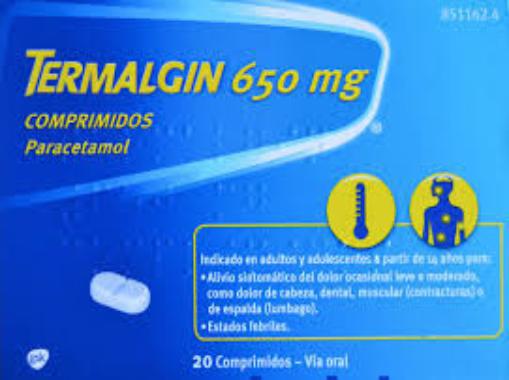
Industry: Medical